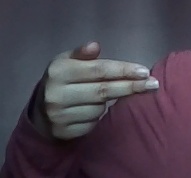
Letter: ghain